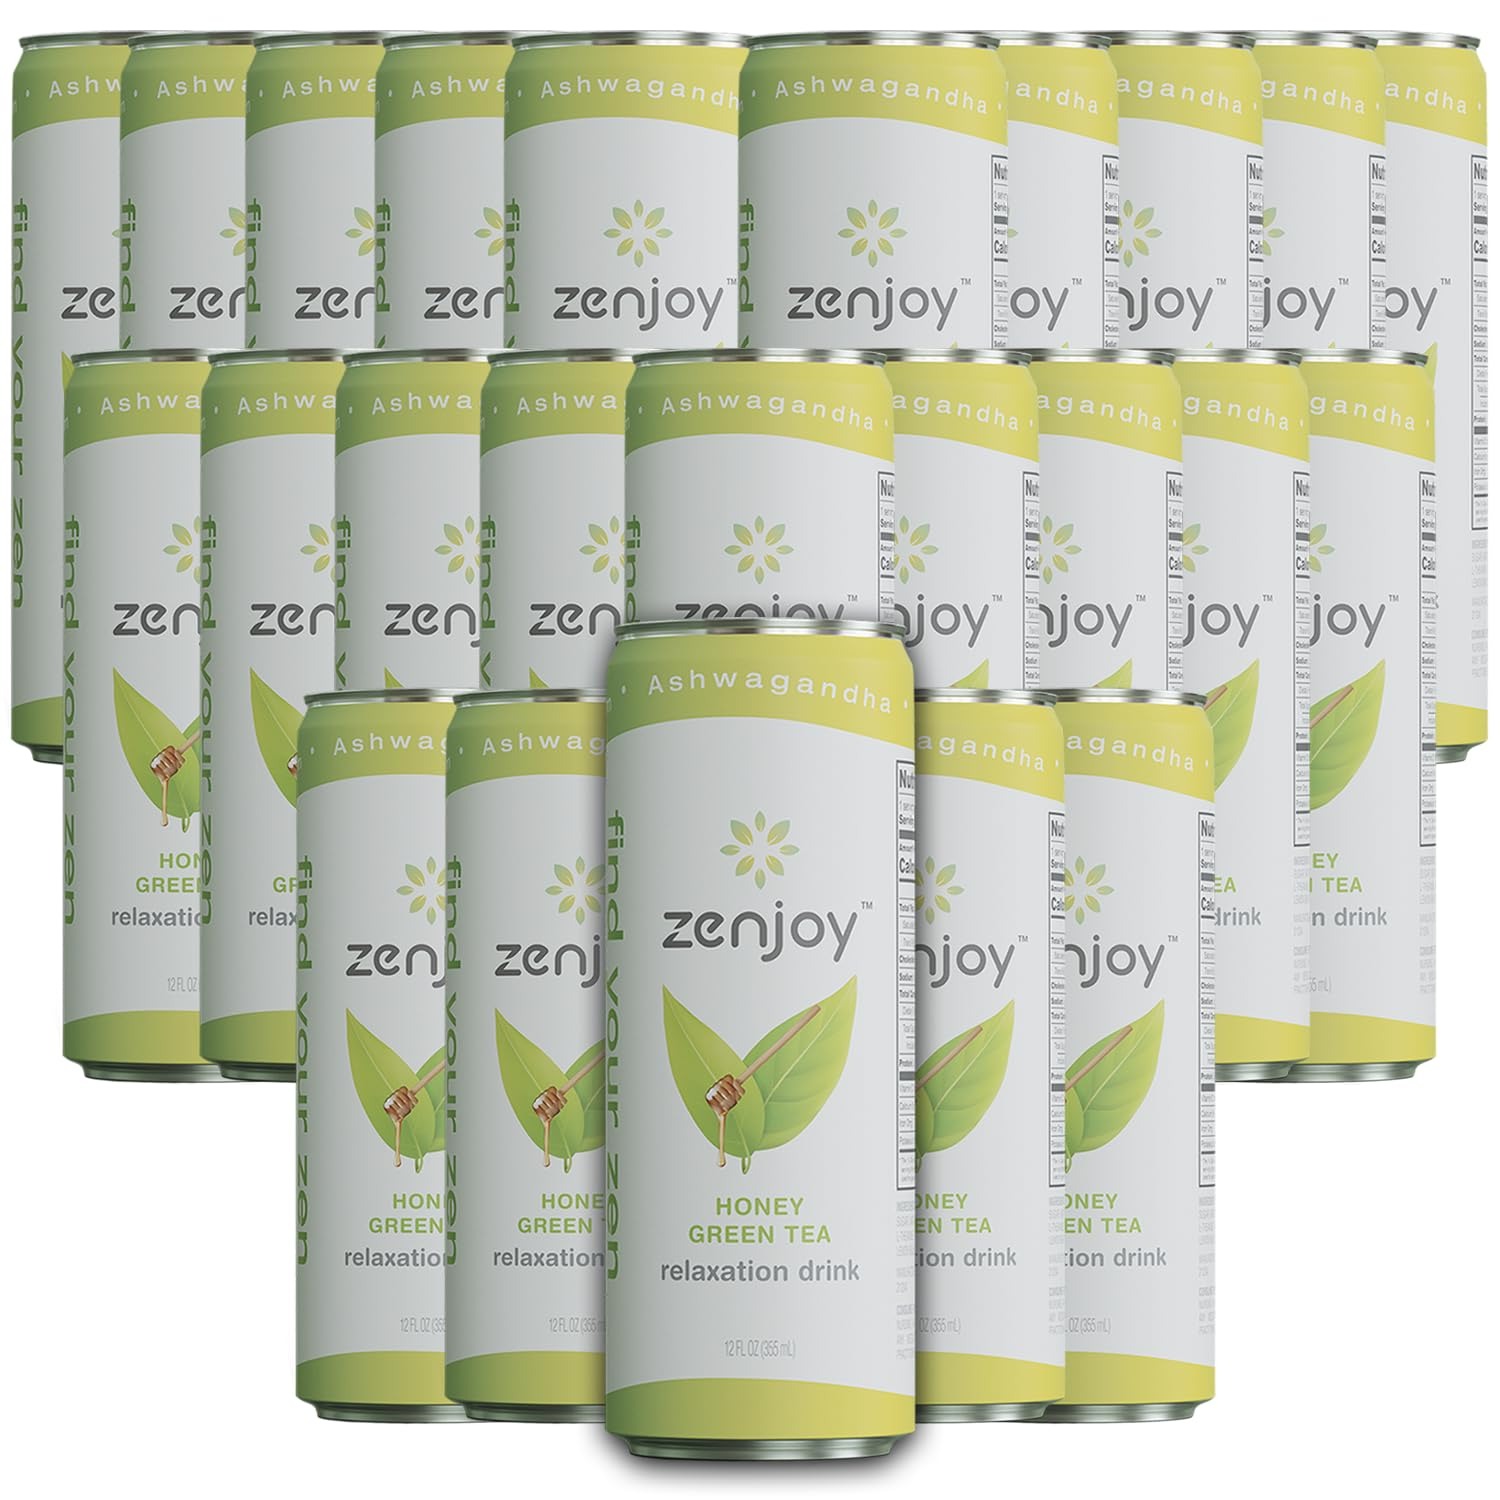
Item Name: Zenjoy Honey Green Tea Relaxation Drink 24 Pack - Calming Drink with Ashwagandha & Lemon Balm - Non-Alcoholic Beverage Infused with L-Theanine for Enhanced Focus - 12oz Cans
Bullet Point 1: Honey Green Tea: Push your stress away with our adaptogen-infused Honey Green Tea. The sweet aroma of honey will entice you from the time you open the can to the moment you finish it. Using our proprietary Zen Blend of adaptogens, we are sure to keep your feet planted while your mind can soar.
Bullet Point 2: NON - ALCOHOLIC RELAXATION DRINK: Zenjoy is Relaxation in a Can! Our unique Zen Blend of studied adaptogens includes Ashwagandha, Lemon Balm, and L - Theanine . All of our functional ingredients are carefully selected to help promote a sense of calm and relaxation.
Bullet Point 3: FOCUS & CLARITY: Zenjoy drinks can help boost concentration and productivity. L - Theanine is a clarity enhancer, which can help you de-stress as well as help regain and maintain your focus!
Bullet Point 4: DELICIOUS & CHUGGABLE: Zenjoy drinks are crafted for function, but also flavor. Or-ganic Cane Sugar, not the fake stuff, gives a timeless and delicious taste.
Bullet Point 5: DRINK ANYTIME: Stress can hit us all throughout the day. Whenever you feel that com-ing, and need a boost, crack a Zenjoy!
Bullet Point 6: Includes (24) 12oz Cans, Phone and tablet holder and tasting notes/recipes.
Value: 12.0
Unit: Fl Oz

Price: 94.98